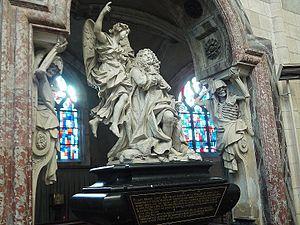
Tombeau de Phelypeaux de La Vrillière, dans l'église Saint-Martial à Châteauneuf-sur-Loire (Loiret)
Louis Phélypeaux, seigneur de La Vrillière, marquis de Châteauneuf et Tanlay, vicomte de Saint-Florentin, est un homme d'État français né le 10 avril 1599 et mort le 5 mai 1681 à Bourbonne-les-Bains.